The Thirteenth Floor

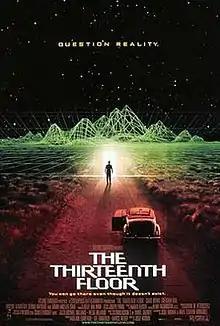
Theatrical release poster

The Thirteenth Floor is a 1999 science fiction film written and directed by Josef Rusnak and produced by Roland Emmerich’s Centropolis Entertainment. Loosely based on Daniel F. Galouye’s 1964 novel, "Simulacron-3," it is a remake of Rainer Werner Fassbinder’s 1973 miniseries "World on a Wire." The film stars Craig Bierko, Gretchen Mol, Armin Mueller-Stahl, Vincent D'Onofrio, and Dennis Haysbert. In 2000, "The Thirteenth Floor" was nominated for the Saturn Award for Best Science Fiction Film but lost to "The Matrix."